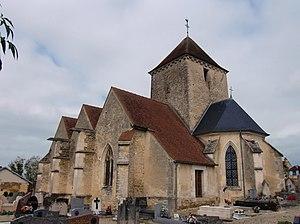
Eglise de Courtenot (Aube - Champagne - France)
L'église Saint-Pierre-ès-Liens est une église située à Courtenot, en France.
Cet article recense les monuments historiques de l'Aube, en France.
Courtenot est une commune française, située dans le département de l'Aube en région Grand Est.